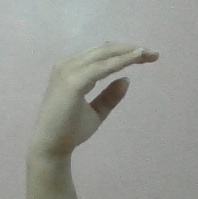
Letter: jeem